St. Robert's School, Darjeeling

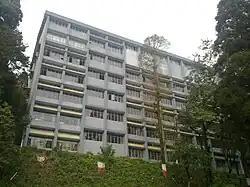

St. Robert's School is a higher secondary school for boys in Darjeeling Hill Station, West Bengal, India. It opened in 1934, and is affiliated with the West Bengal Board of Secondary Education and the West Bengal Council of Higher Secondary Education. The government-aided school is administered by the Roman Catholic Diocese of Darjeeling and is under the religious jurisdiction of the Roman Catholic Bishop of Darjeeling.